Archaeornithoides

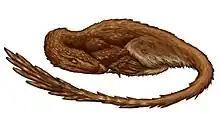
Life restoration showing "Archaeornithoides" in troodontid sleeping pose

The holotype of "Archaeornithoides" was a very small individual. The head fragment as preserved measures just twenty-seven millimetres in length, indicating an original skull length of about five centimetres. The body length was estimated at fifty to sixty centimetres, making the "Archaiornithoides" type one of the smallest known non-avian dinosaurs. Adult length is uncertain.